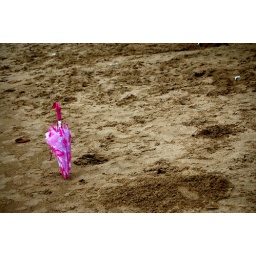
Dirty Beach building the world's biggest sand sofa on Southbank, near Gabriel's Wharf.